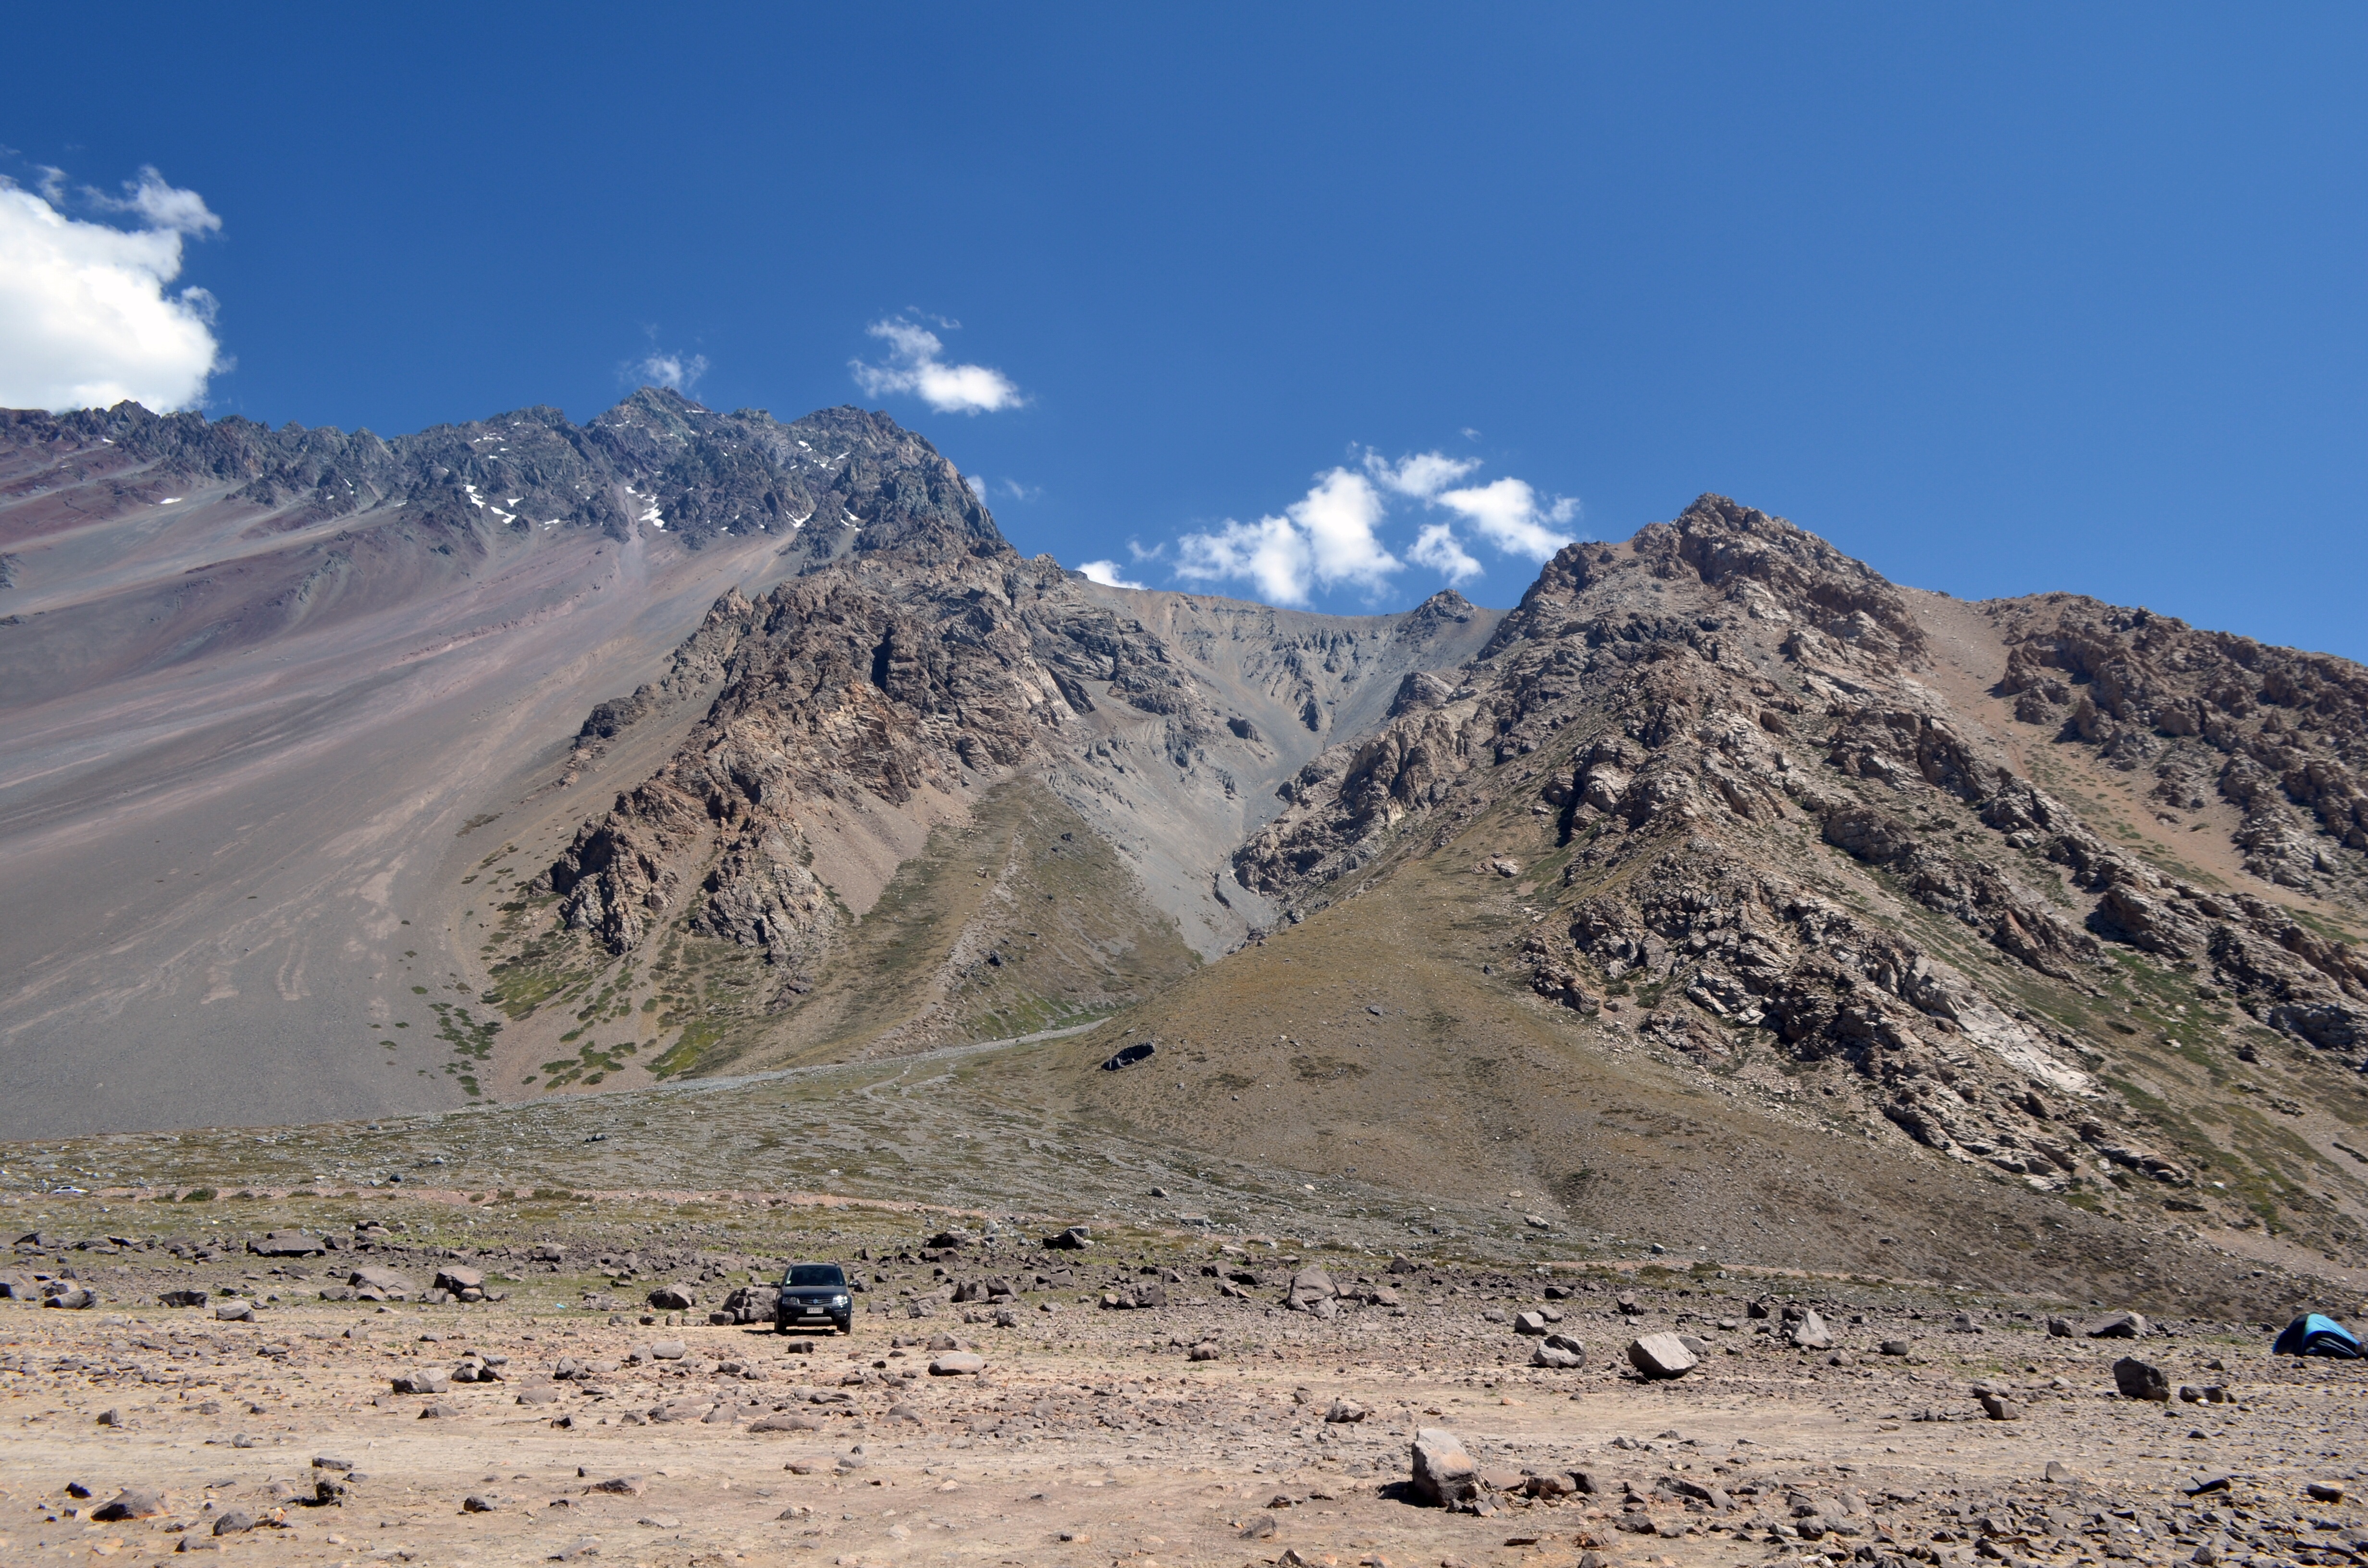
landscape, nature, wilderness, walking, mountain, snow, hill, desert, adventure, valley, mountain range, soil, ridge, summit, mountaineering, geology, earth, plateau, fell, landform, mountain pass, geographical feature, mountainous landforms